Allspark

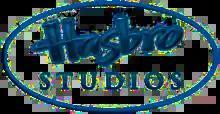
Hasbro Studios' logo.

Hasbro Studios was founded in 2009 for TV development, production and distribution, with Stephen J. Davis as president. On October 10, 2010, Hasbro Studios and Discovery Communications relaunched the channel formerly known as Discovery Kids as The Hub (Now known as Discovery Family). On November 9, 2010, Hasbro Studios signed an agreement with Canadian media company Corus Entertainment to broadcast their productions on YTV and Teletoon. On October 6, 2011, Hasbro Studios signed an agreement with seven US and international airlines, such as Continental Airlines and Qantas, to broadcast shows on their planes. In March 2012, the studio started venturing into foreign co-productions starting with "Play-Doh" (DoPei Le Doh), mixed animation and live action series with Toonmax, part of the Shanghai Media Group.